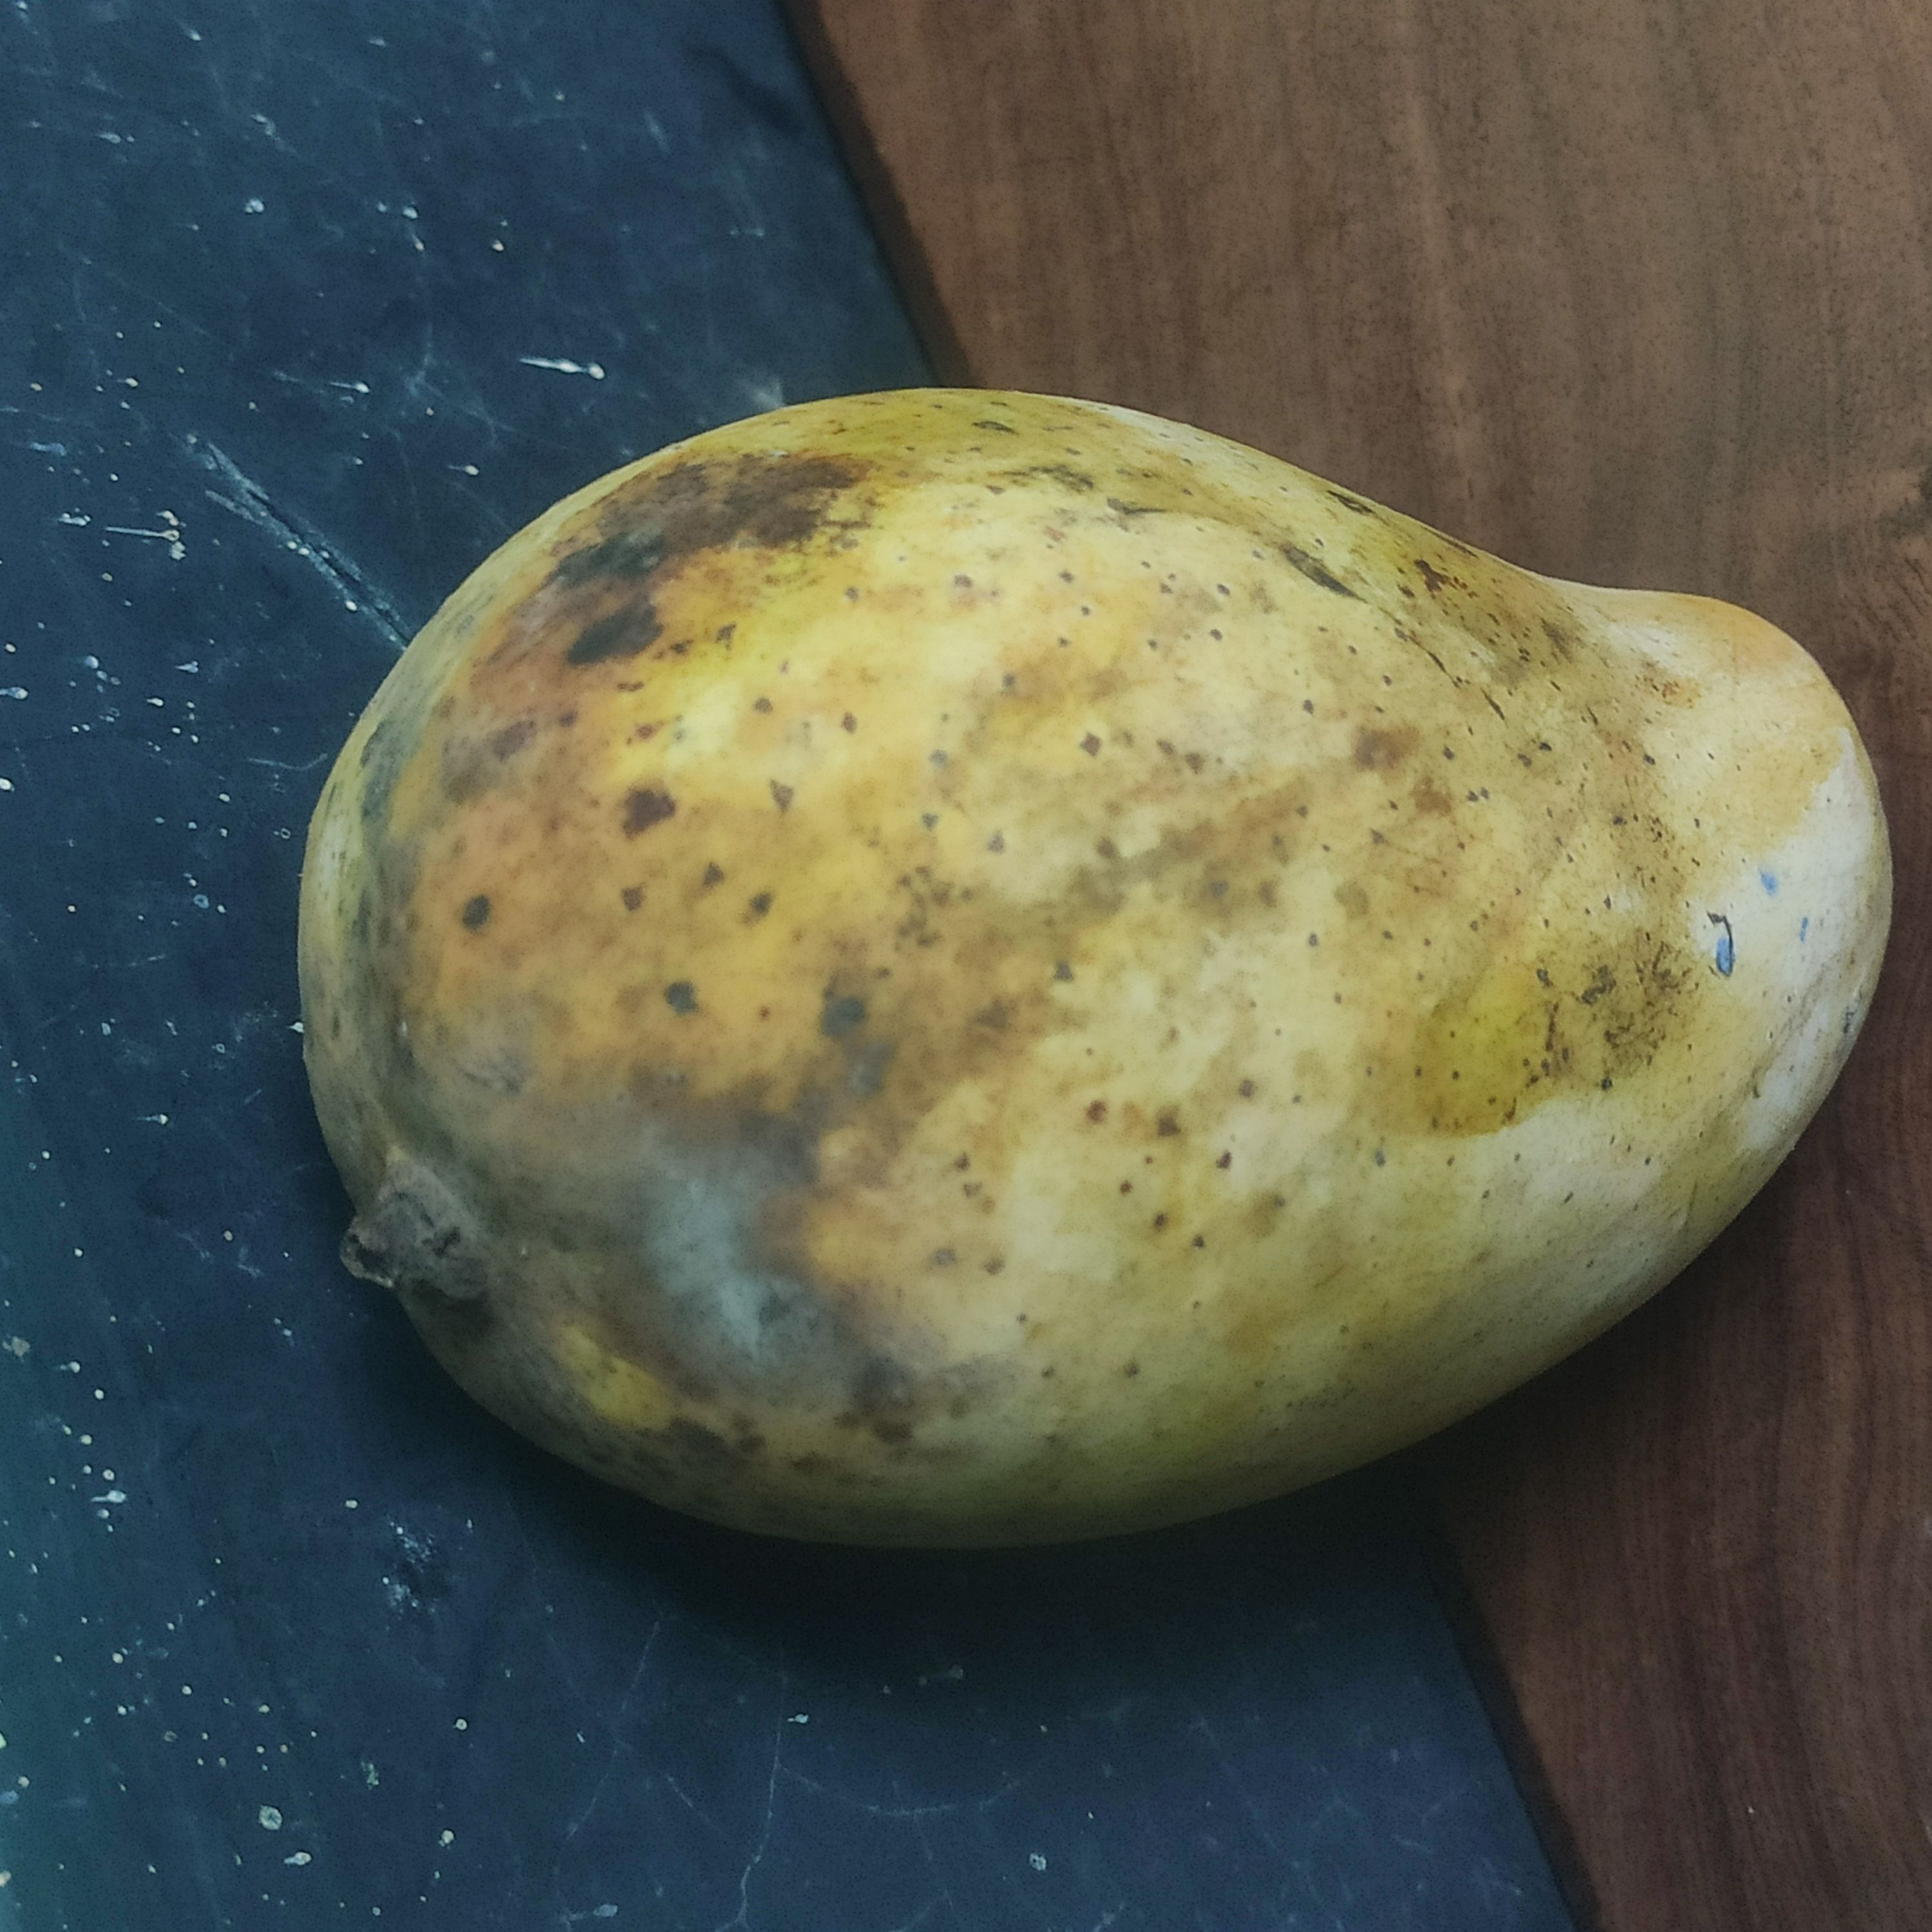
Fruit: mango
Grade: 2nd-grade